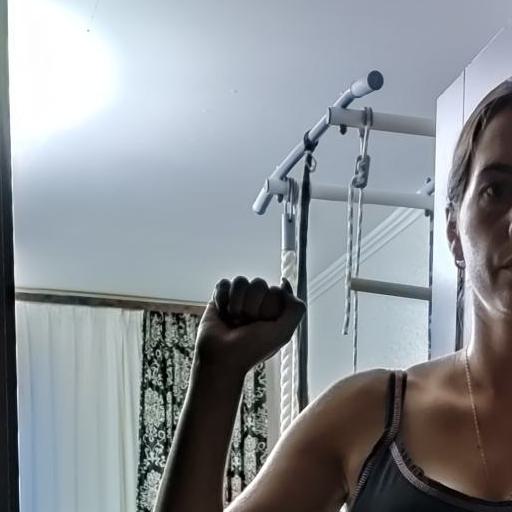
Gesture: fist